English cuisine

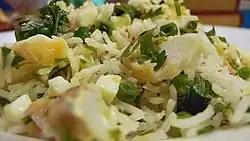
Kedgeree, 1790, became a popular breakfast dish in the 19th century.

English cookery has demonstrably been open to influences from abroad from as early as the thirteenth century, and in the case of a few foods like sausages from Roman times. The Countess of Leicester, daughter of King John purchased large amounts of cinnamon, while King Edward I ordered large quantities of spices such as pepper and ginger, as well as of what was then an expensive imported luxury, sugar. Dickson Wright refutes the popular idea that spices were used to disguise bad meat, pointing out that this would have been as fatal then as it would be today. She suggests instead that spices were used to hide the taste of salt, which was used to preserve food in the absence of refrigeration.